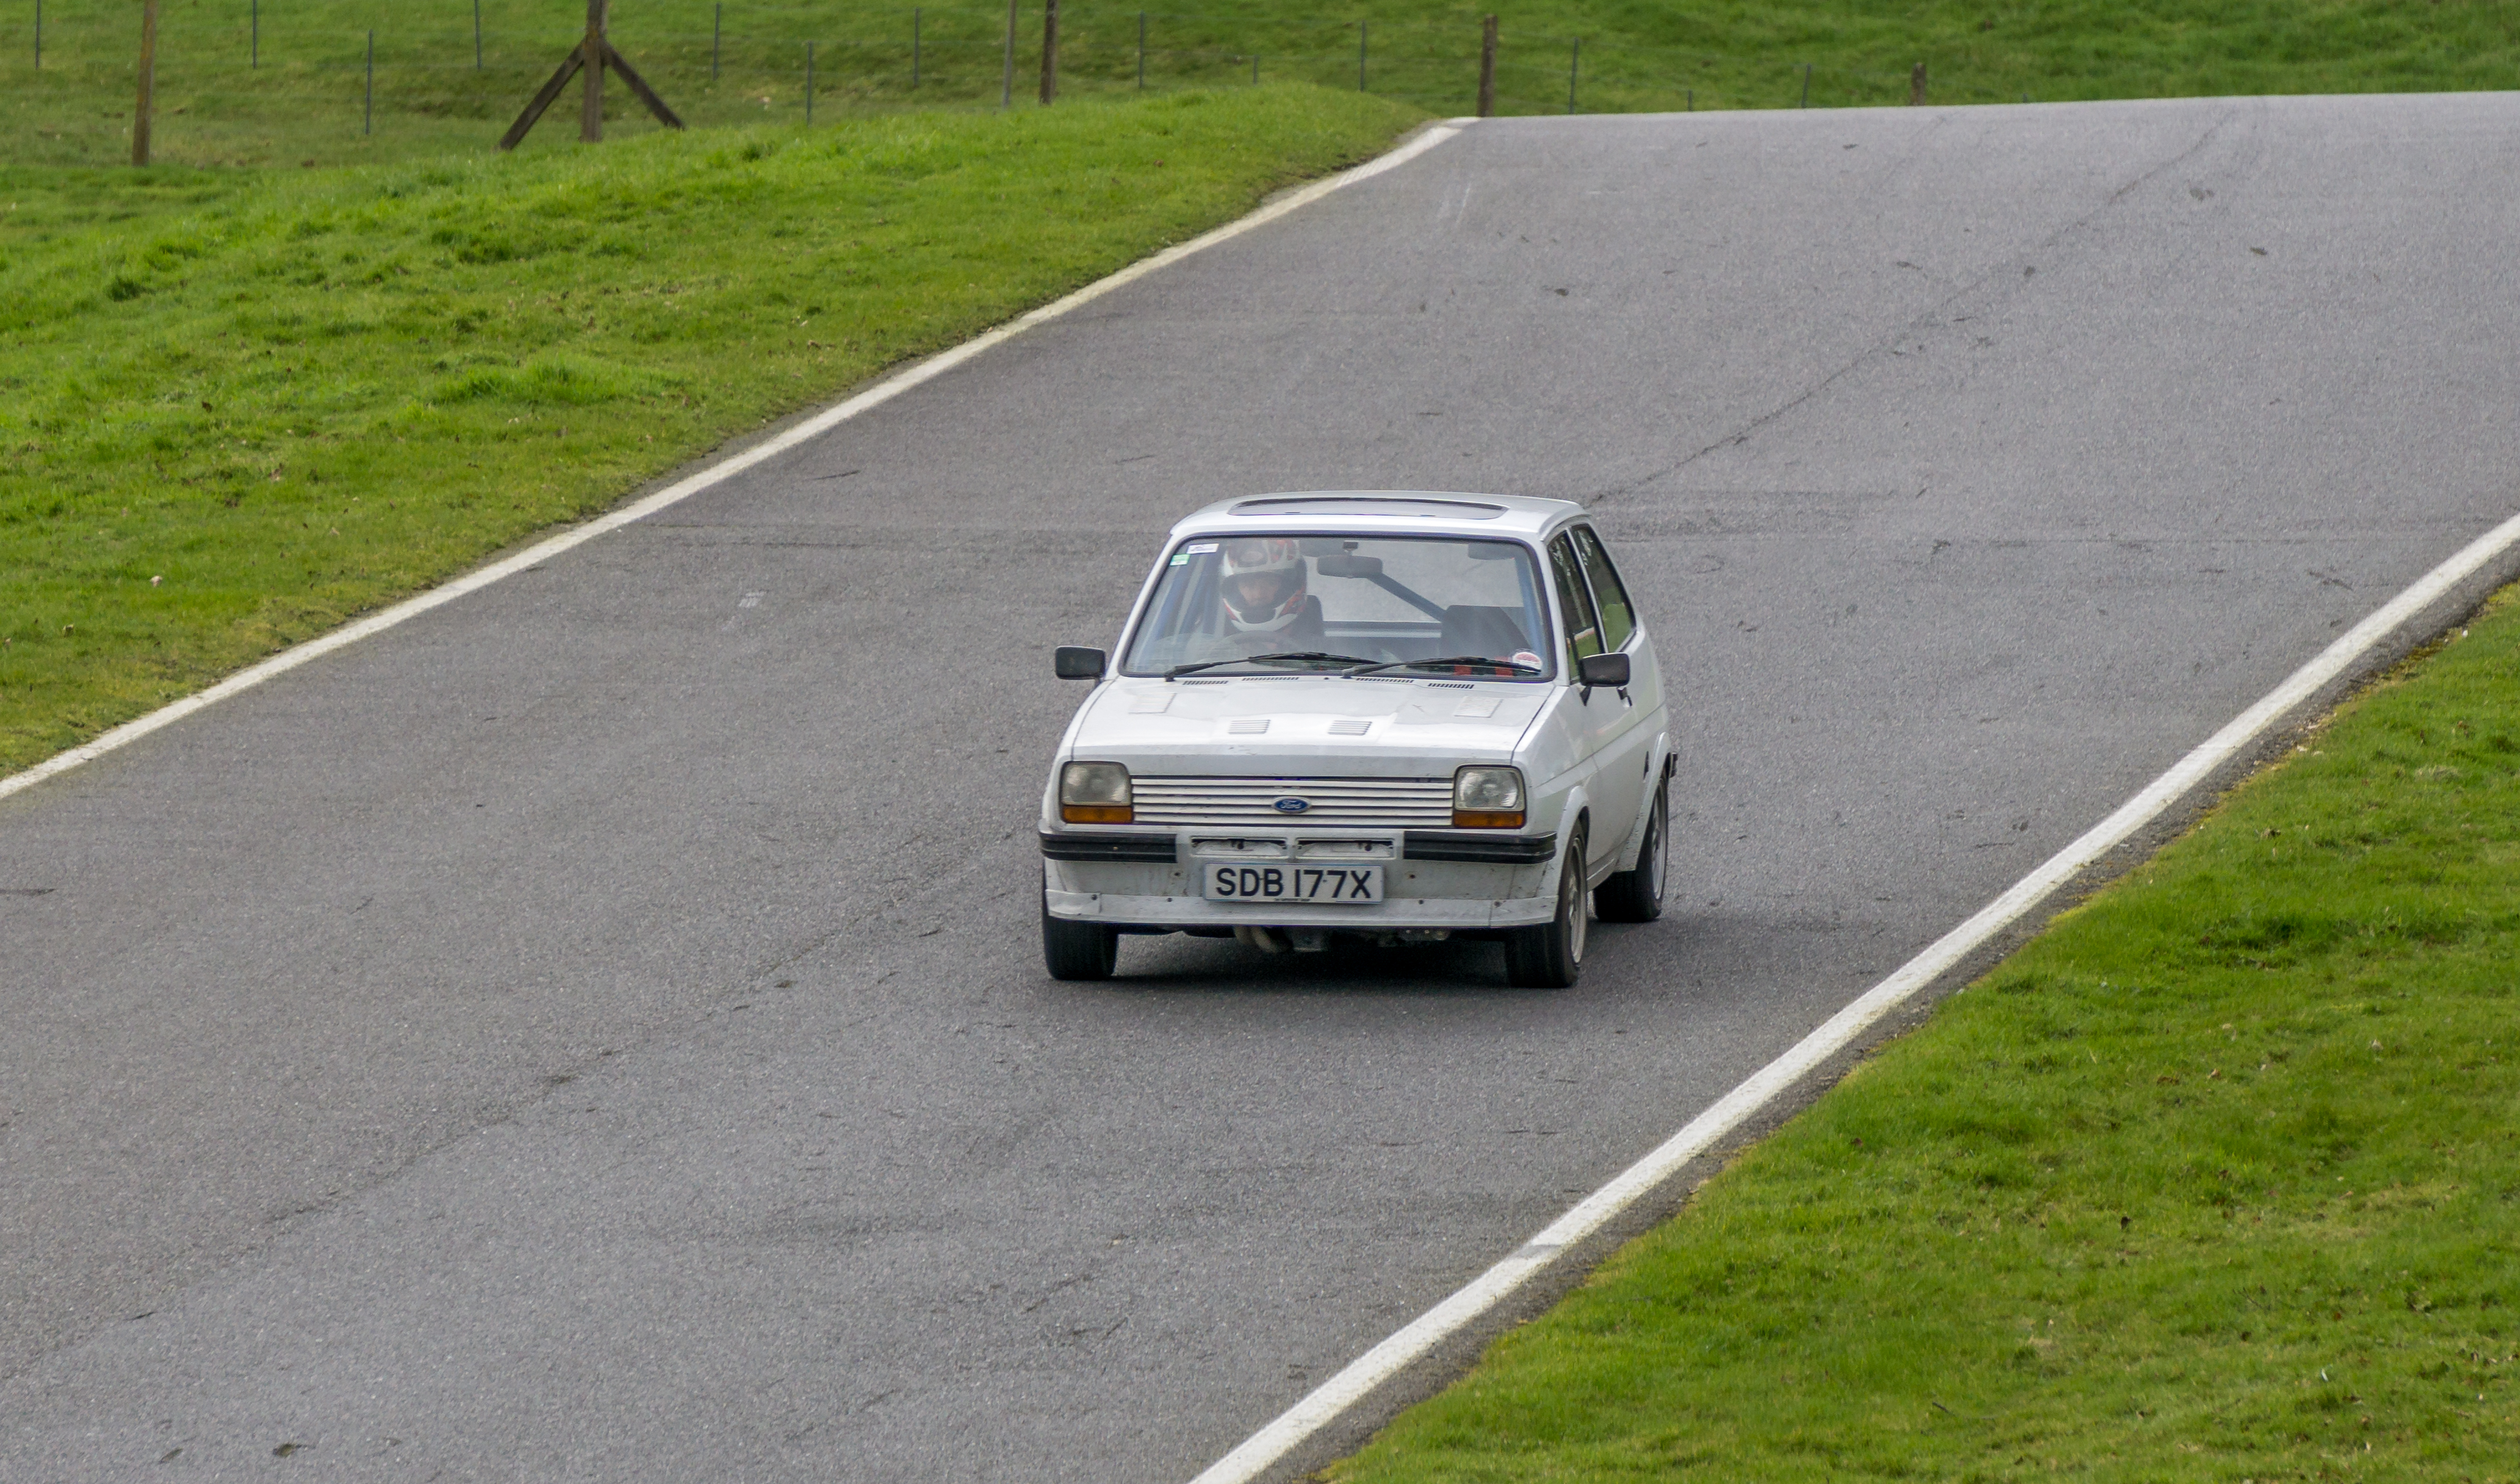
track, car, vehicle, park, race car, 2016, race, racing, sedan, sony, day, race track, february, motorsport, ilce6000, trackday, 28th, cadwell, opentrack, auto racing, autocross, automobile make, family car, subcompact car, rallycross, rallying